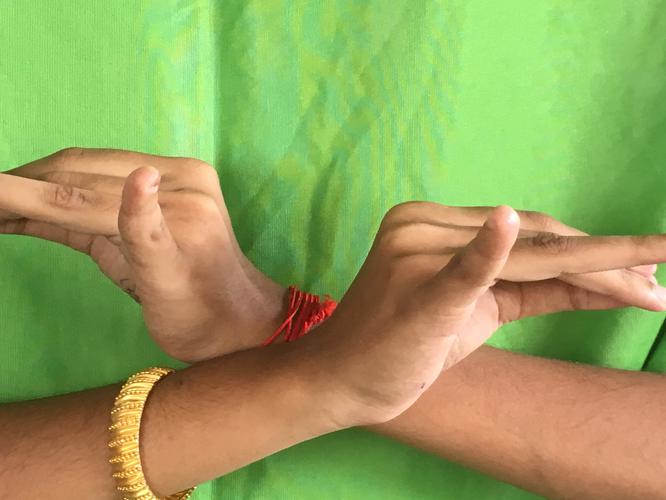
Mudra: Katakavardhana
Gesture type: double_hand